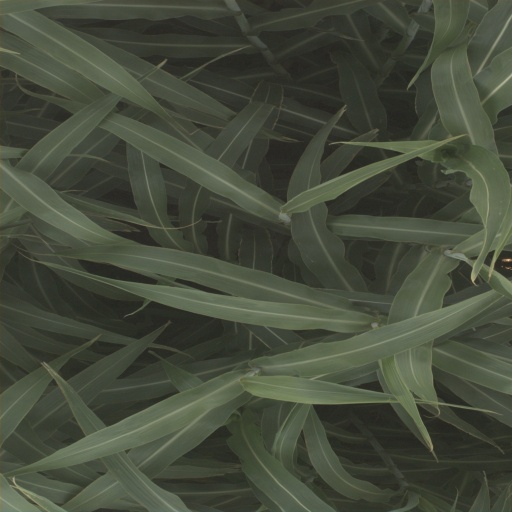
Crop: sorghum